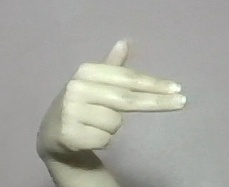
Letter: ghain